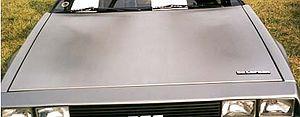
La DeLorean DMC-12 est une automobile construite par DeLorean Motor Company, entre 1981 et 1983.